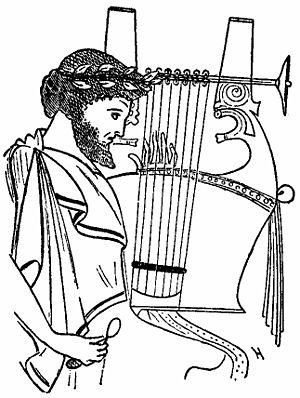
La lyre est l'un des instruments à cordes pincées dont les cordes sont parallèles à la table d'harmonie et dont la caisse de résonance ne se prolonge pas par un manche ; une structure similaire à celle de la harpe accueille la fixation des cordes. C'est sa position qui la différencie de la harpe.
La cithare est un instrument de musique de la Grèce antique, proche de la lyre.